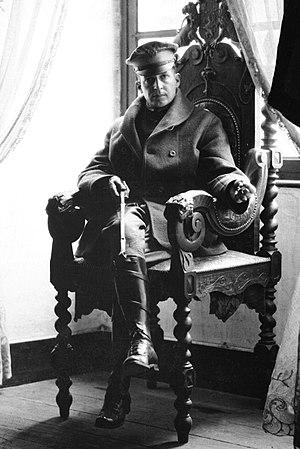
Douglas MacArthur, né le 26 janvier 1880 à Little Rock en Arkansas et mort le 5 avril 1964 à Washington, DC, est un général américain et field marshal philippin. Il fut le chef d'état-major de l'armée américaine durant les années 1930 et joua un rôle prépondérant sur le théâtre Pacifique de la Seconde Guerre mondiale. Il reçut la Medal of Honor pour son service durant la campagne des Philippines. Il fait partie des cinq personnes ayant atteint le grade de général de l'Armée dans l'armée américaine et le seul à avoir été field marshall de l'armée des Philippines.